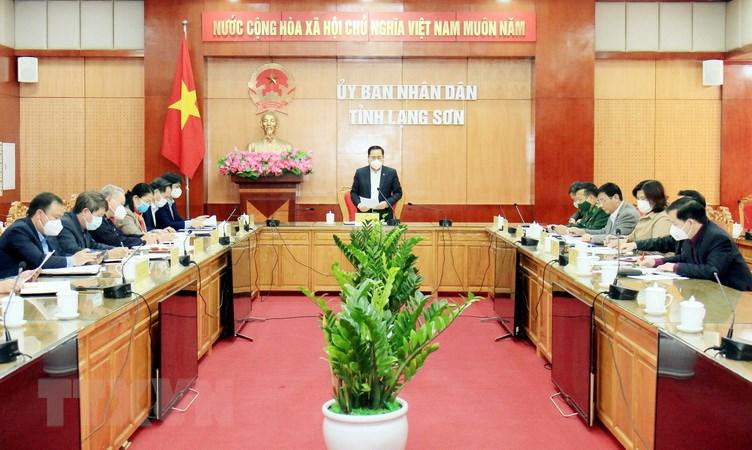
một người đàn ông ở dãy bàn chính giữa đang đứng lên phát biểu